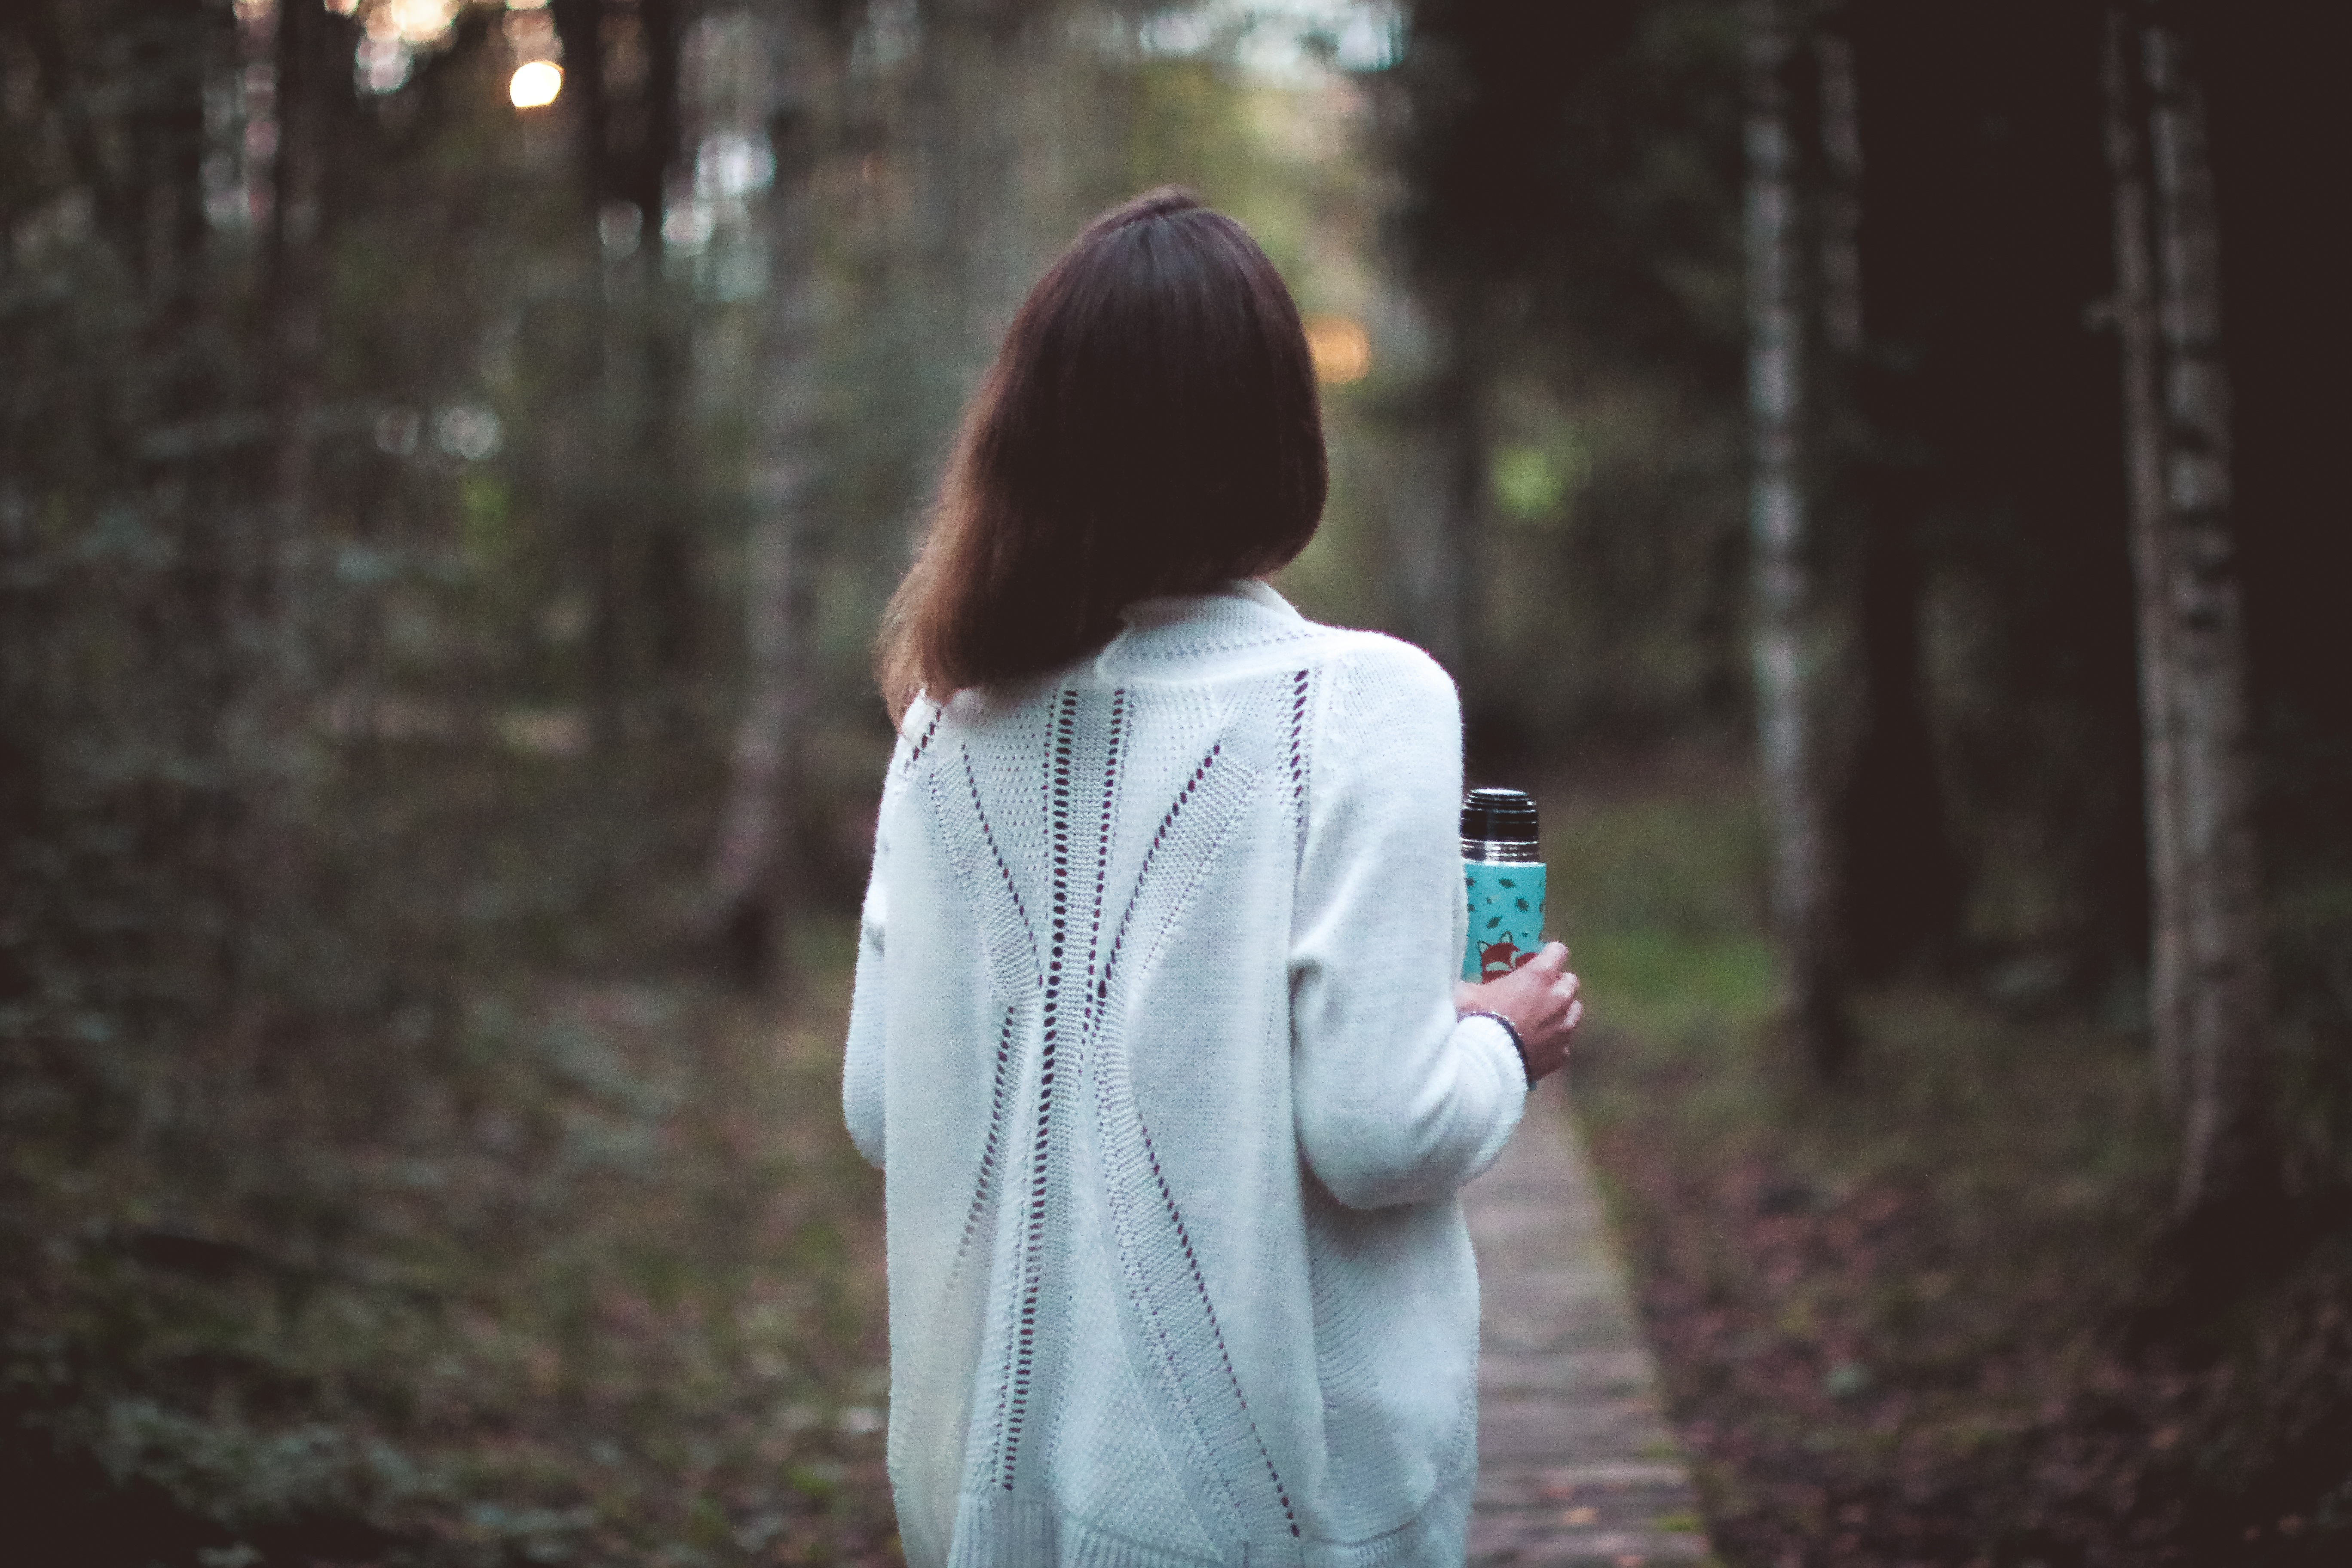
forest, person, girl, woman, sunlight, portrait, spring, autumn, season, trees, woods, photograph, emotion, interaction, portrait photography